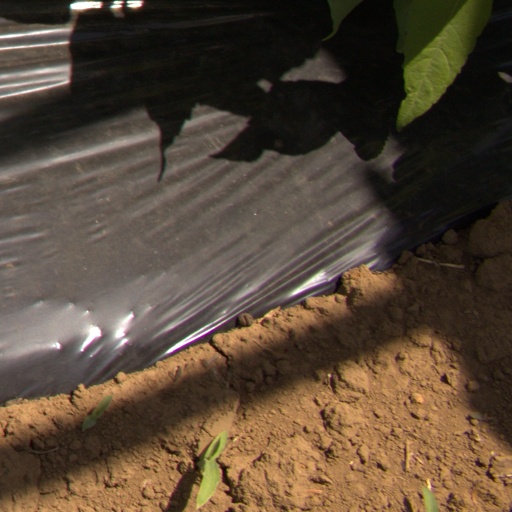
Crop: Jerusalem artichoke